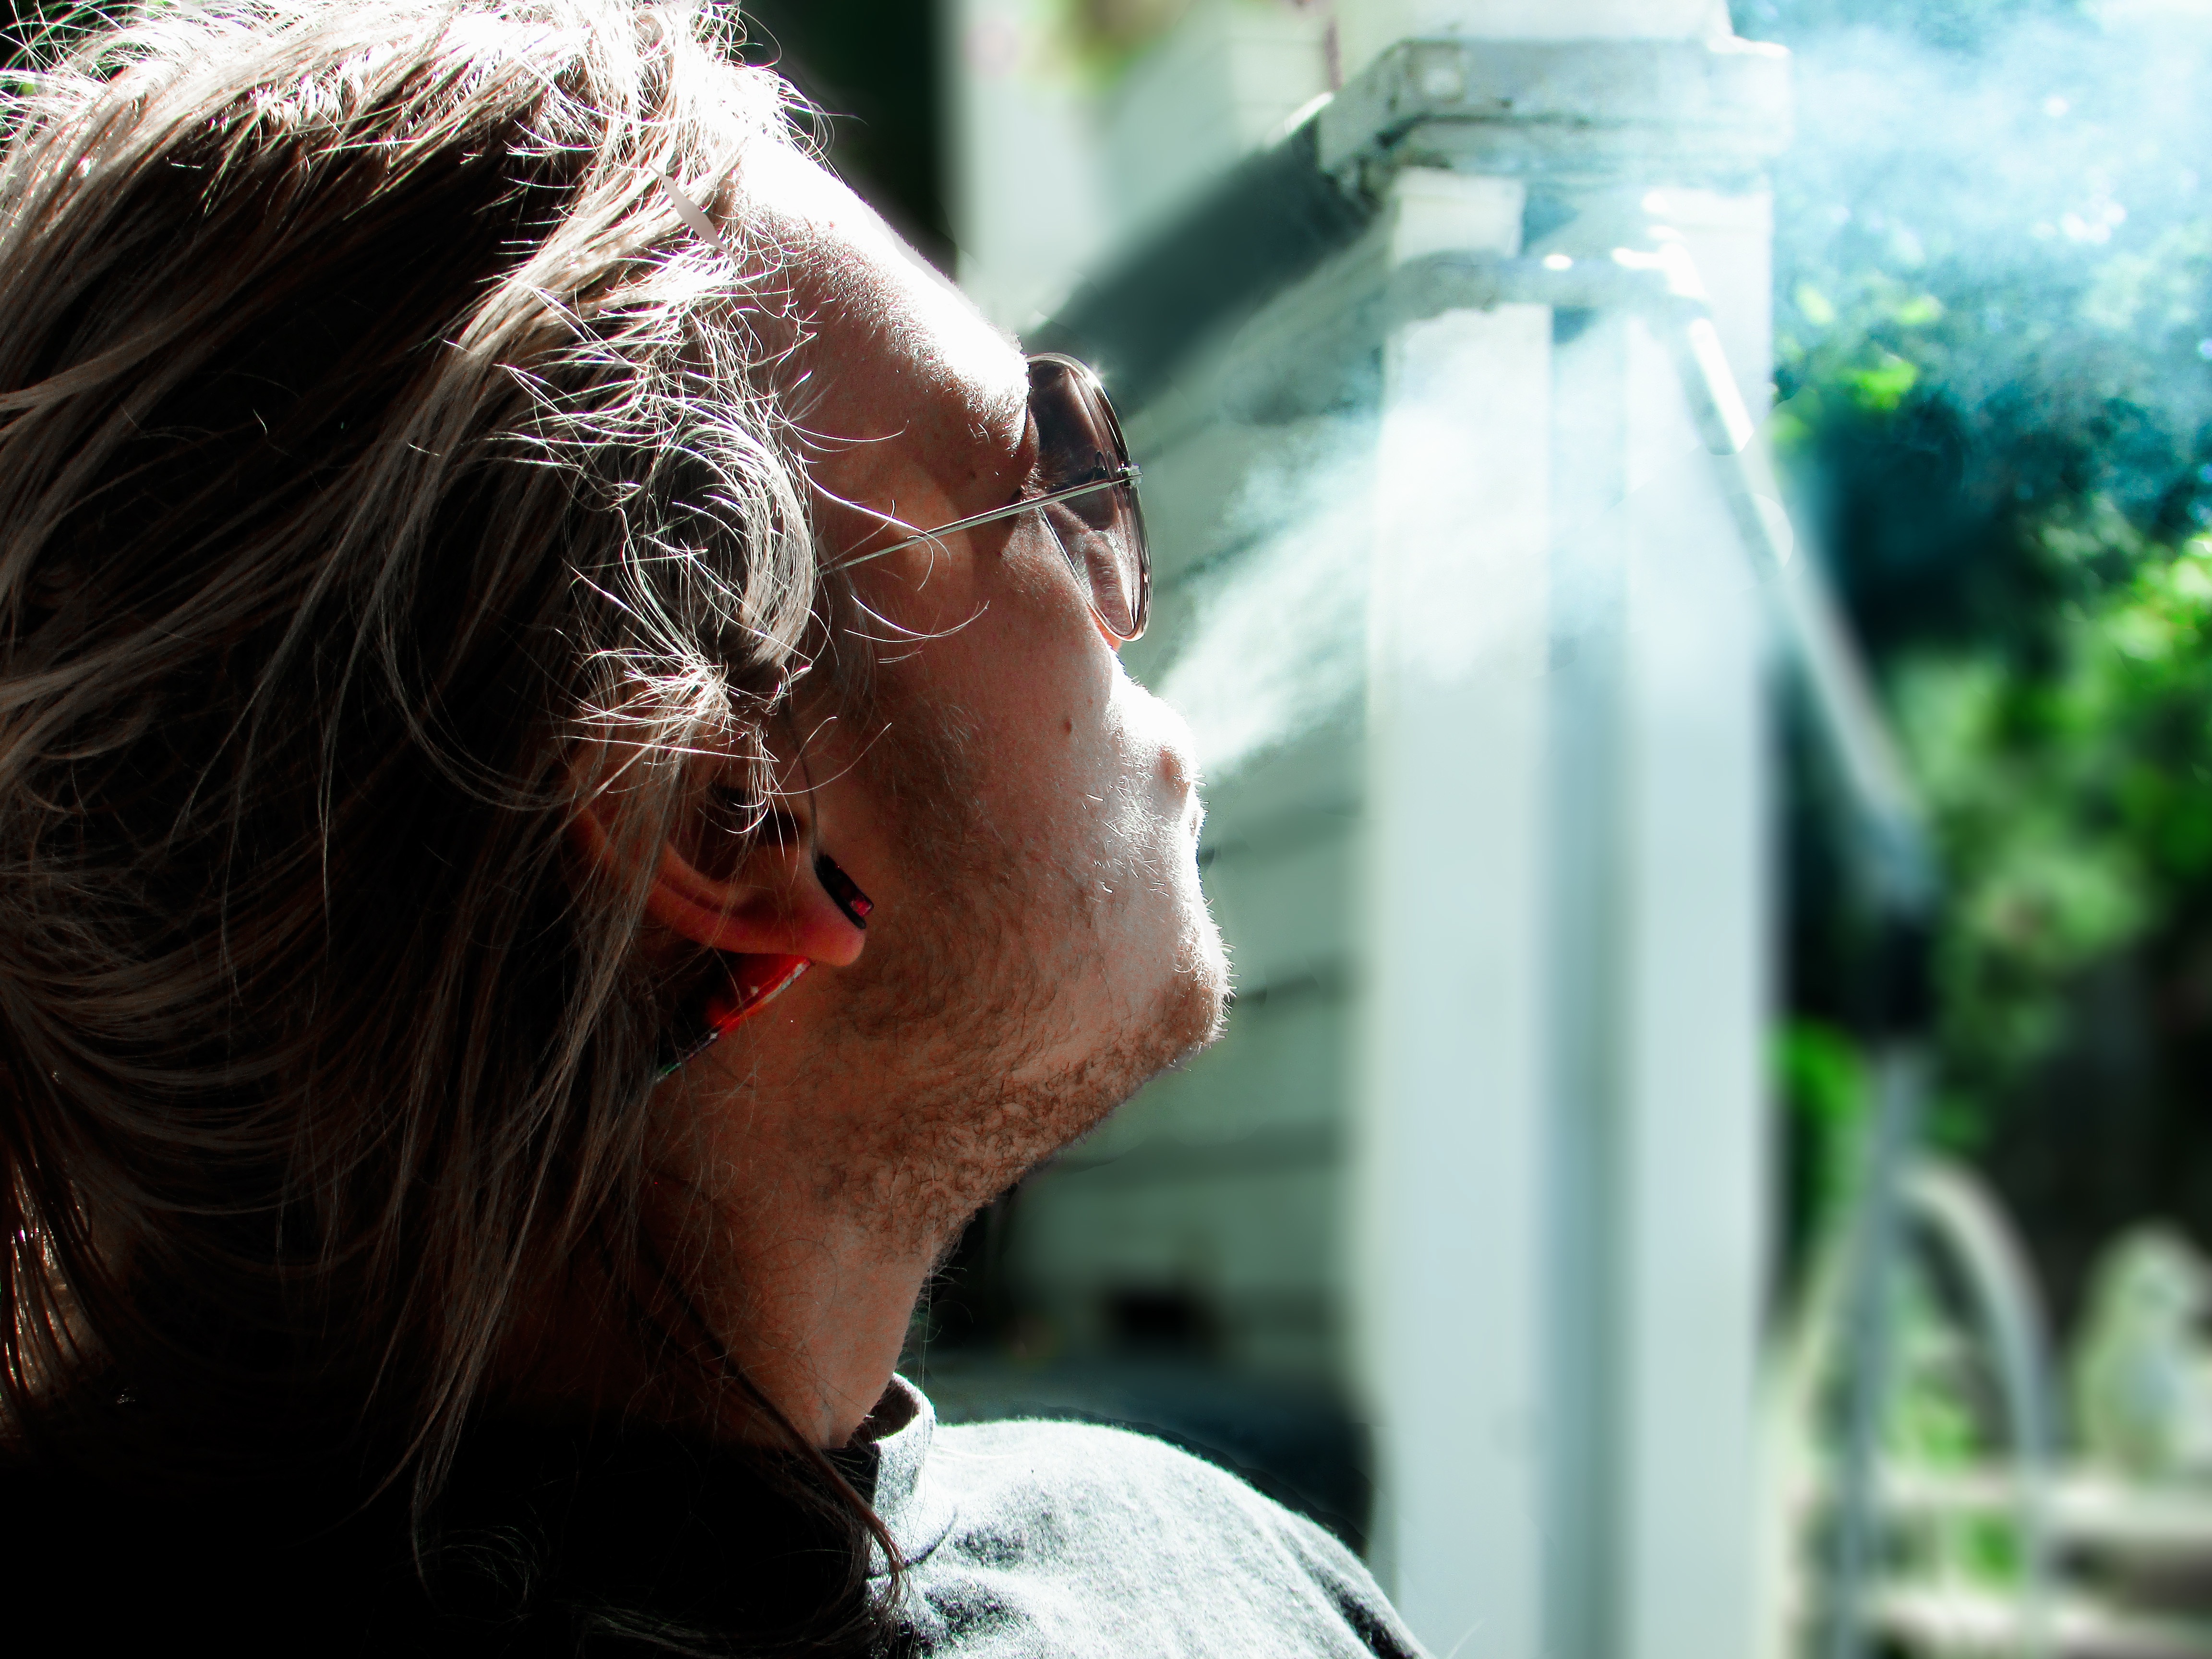
man, person, girl, woman, sunlight, portrait, model, spring, color, romance, lady, close up, dress, eye, head, photograph, skin, beauty, emotion, interaction, photo shoot, sense, portrait photography